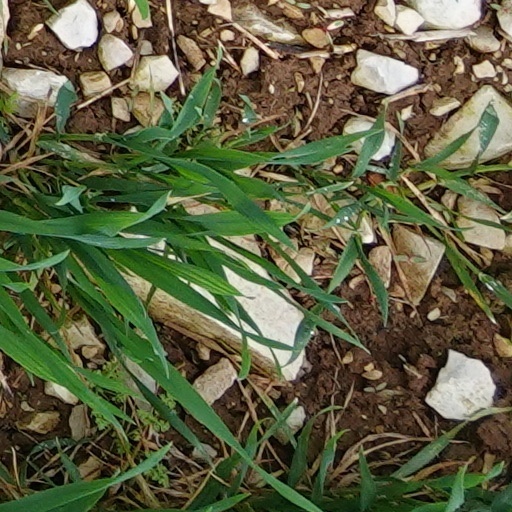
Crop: wheat